Kathy Brodsky

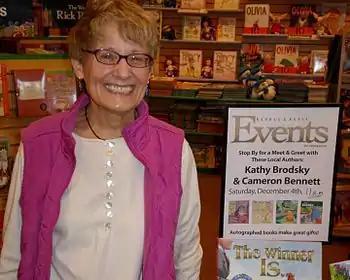
Kathy Brodsky at a Barnes & Noble author's signing in 2010.

Kathy Brodsky (born January 8, 1945) is an American author and poet. She has written seventeen books, sixteen of which are children's books, and one that is a collection of 65 poems reflecting her observations and insights about life. She was the writer-in-residence at the Pierce School in Bennington, New Hampshire, and at the Harold Martin School in Hopkinton, New Hampshire.